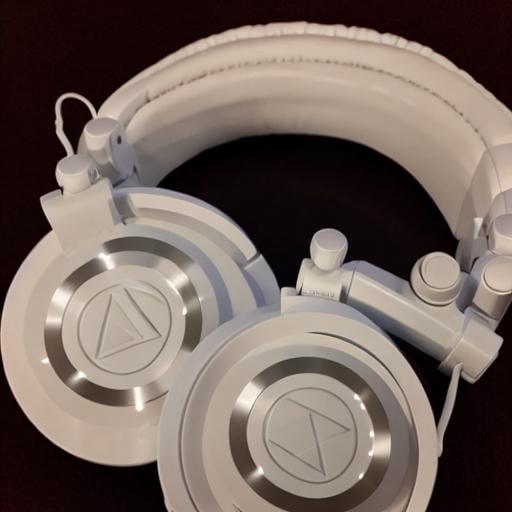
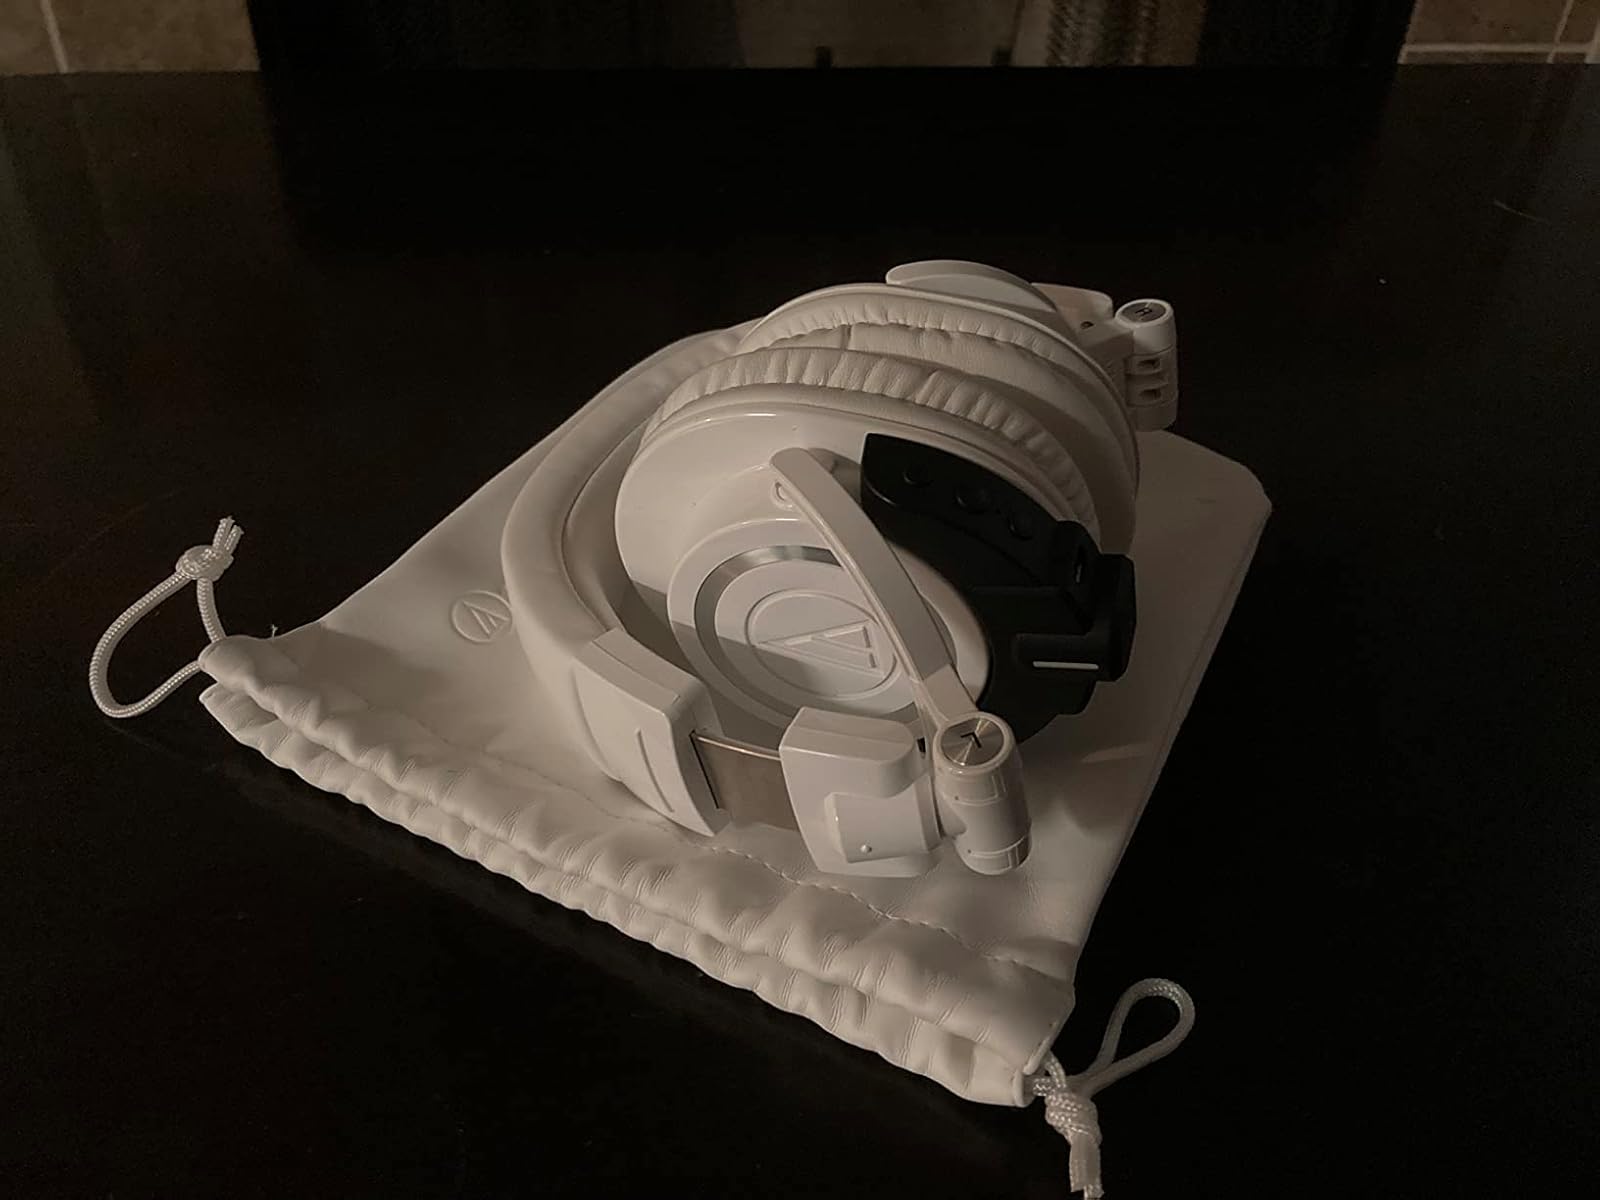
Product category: headphones
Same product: no